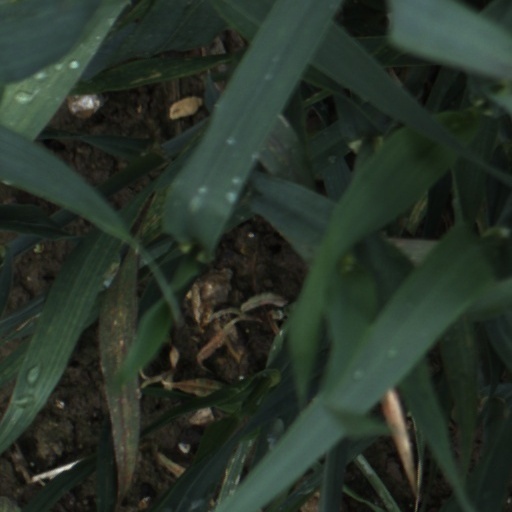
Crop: wheat